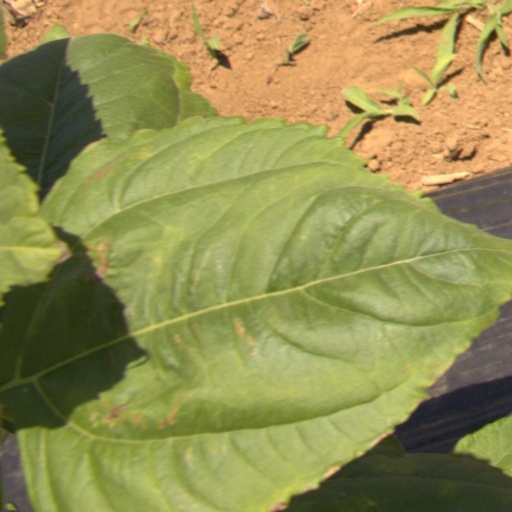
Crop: Jerusalem artichoke